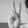
ASL letter: V